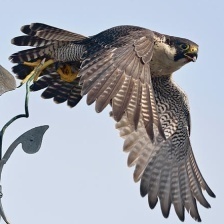
Species: PEREGRINE FALCON
Scientific name: FALCO PEREGRINUS